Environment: real
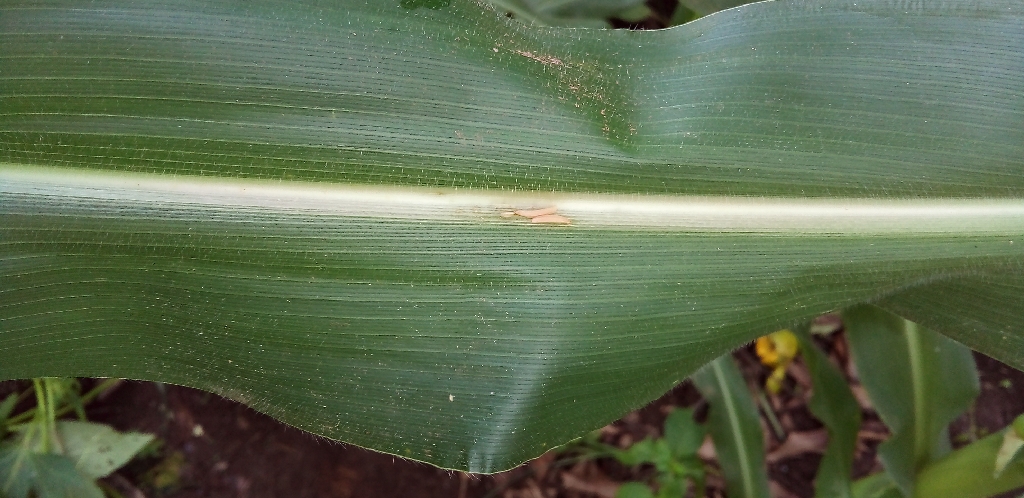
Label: healthy